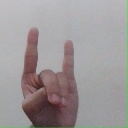
अक्षर: श